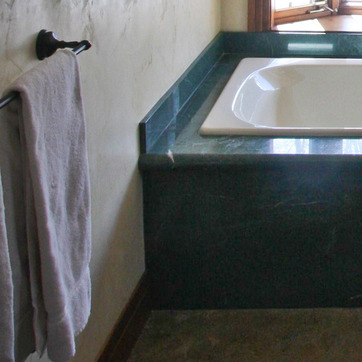
Material: polishedstone